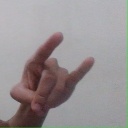
अक्षर: च